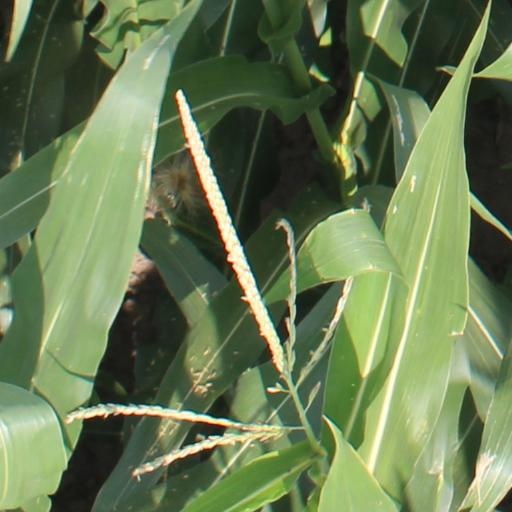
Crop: maize; corn